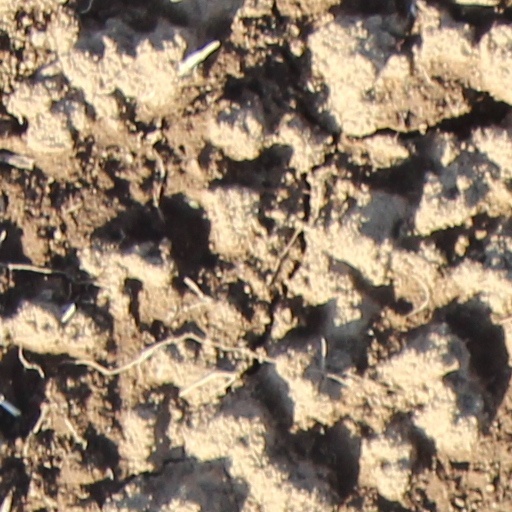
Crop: wheat